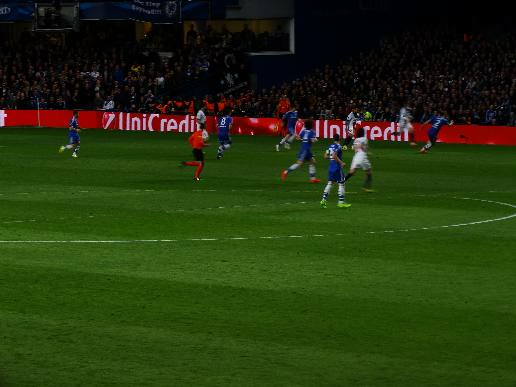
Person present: Yes